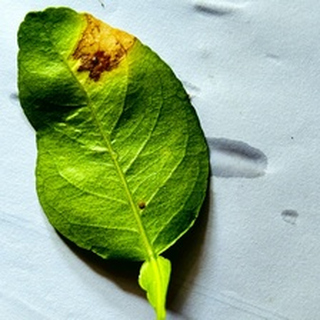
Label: lemon_citrus_canker